Tennessee Volunteers football rivalries

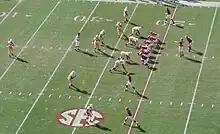
Alabama on offense versus Tennessee in Tuscaloosa during the 2009 season

Despite the heated in-state rivalry with Auburn, former Alabama head coach Bear Bryant was more adamant about defeating his rivals to the north, the Tennessee Vols. The series is named the Third Saturday in October, the date on which the game was historically played. Despite the name, the game was played on the third Saturday just five times between 1995 and 2007.